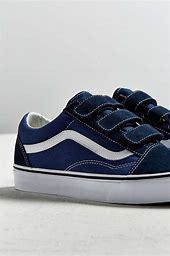
Brand: Vans
Model: Old Skool V